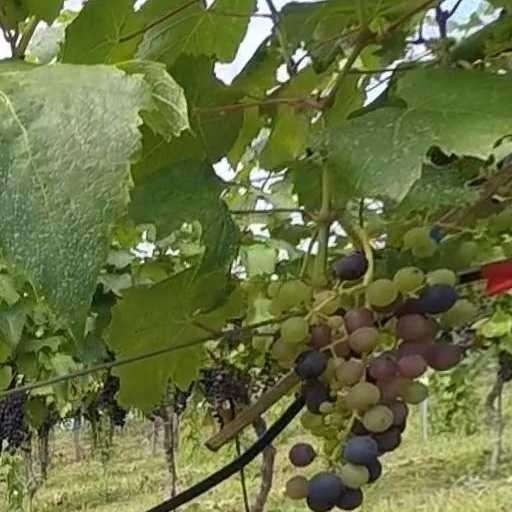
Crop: grape